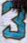
Number: 3